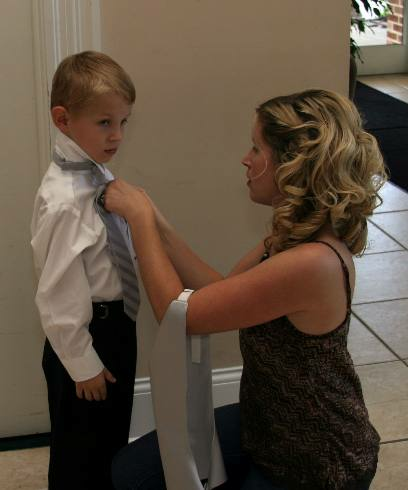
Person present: Yes